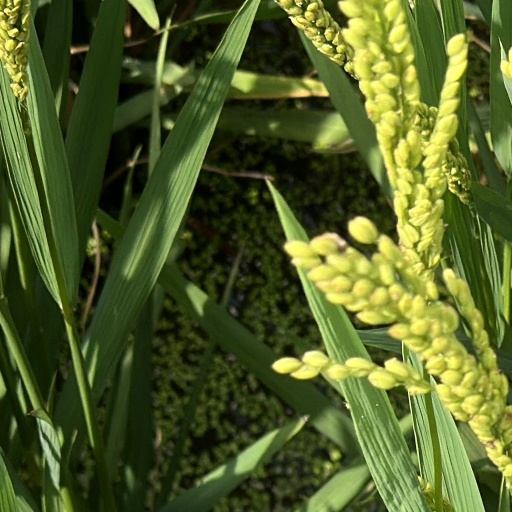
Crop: rice